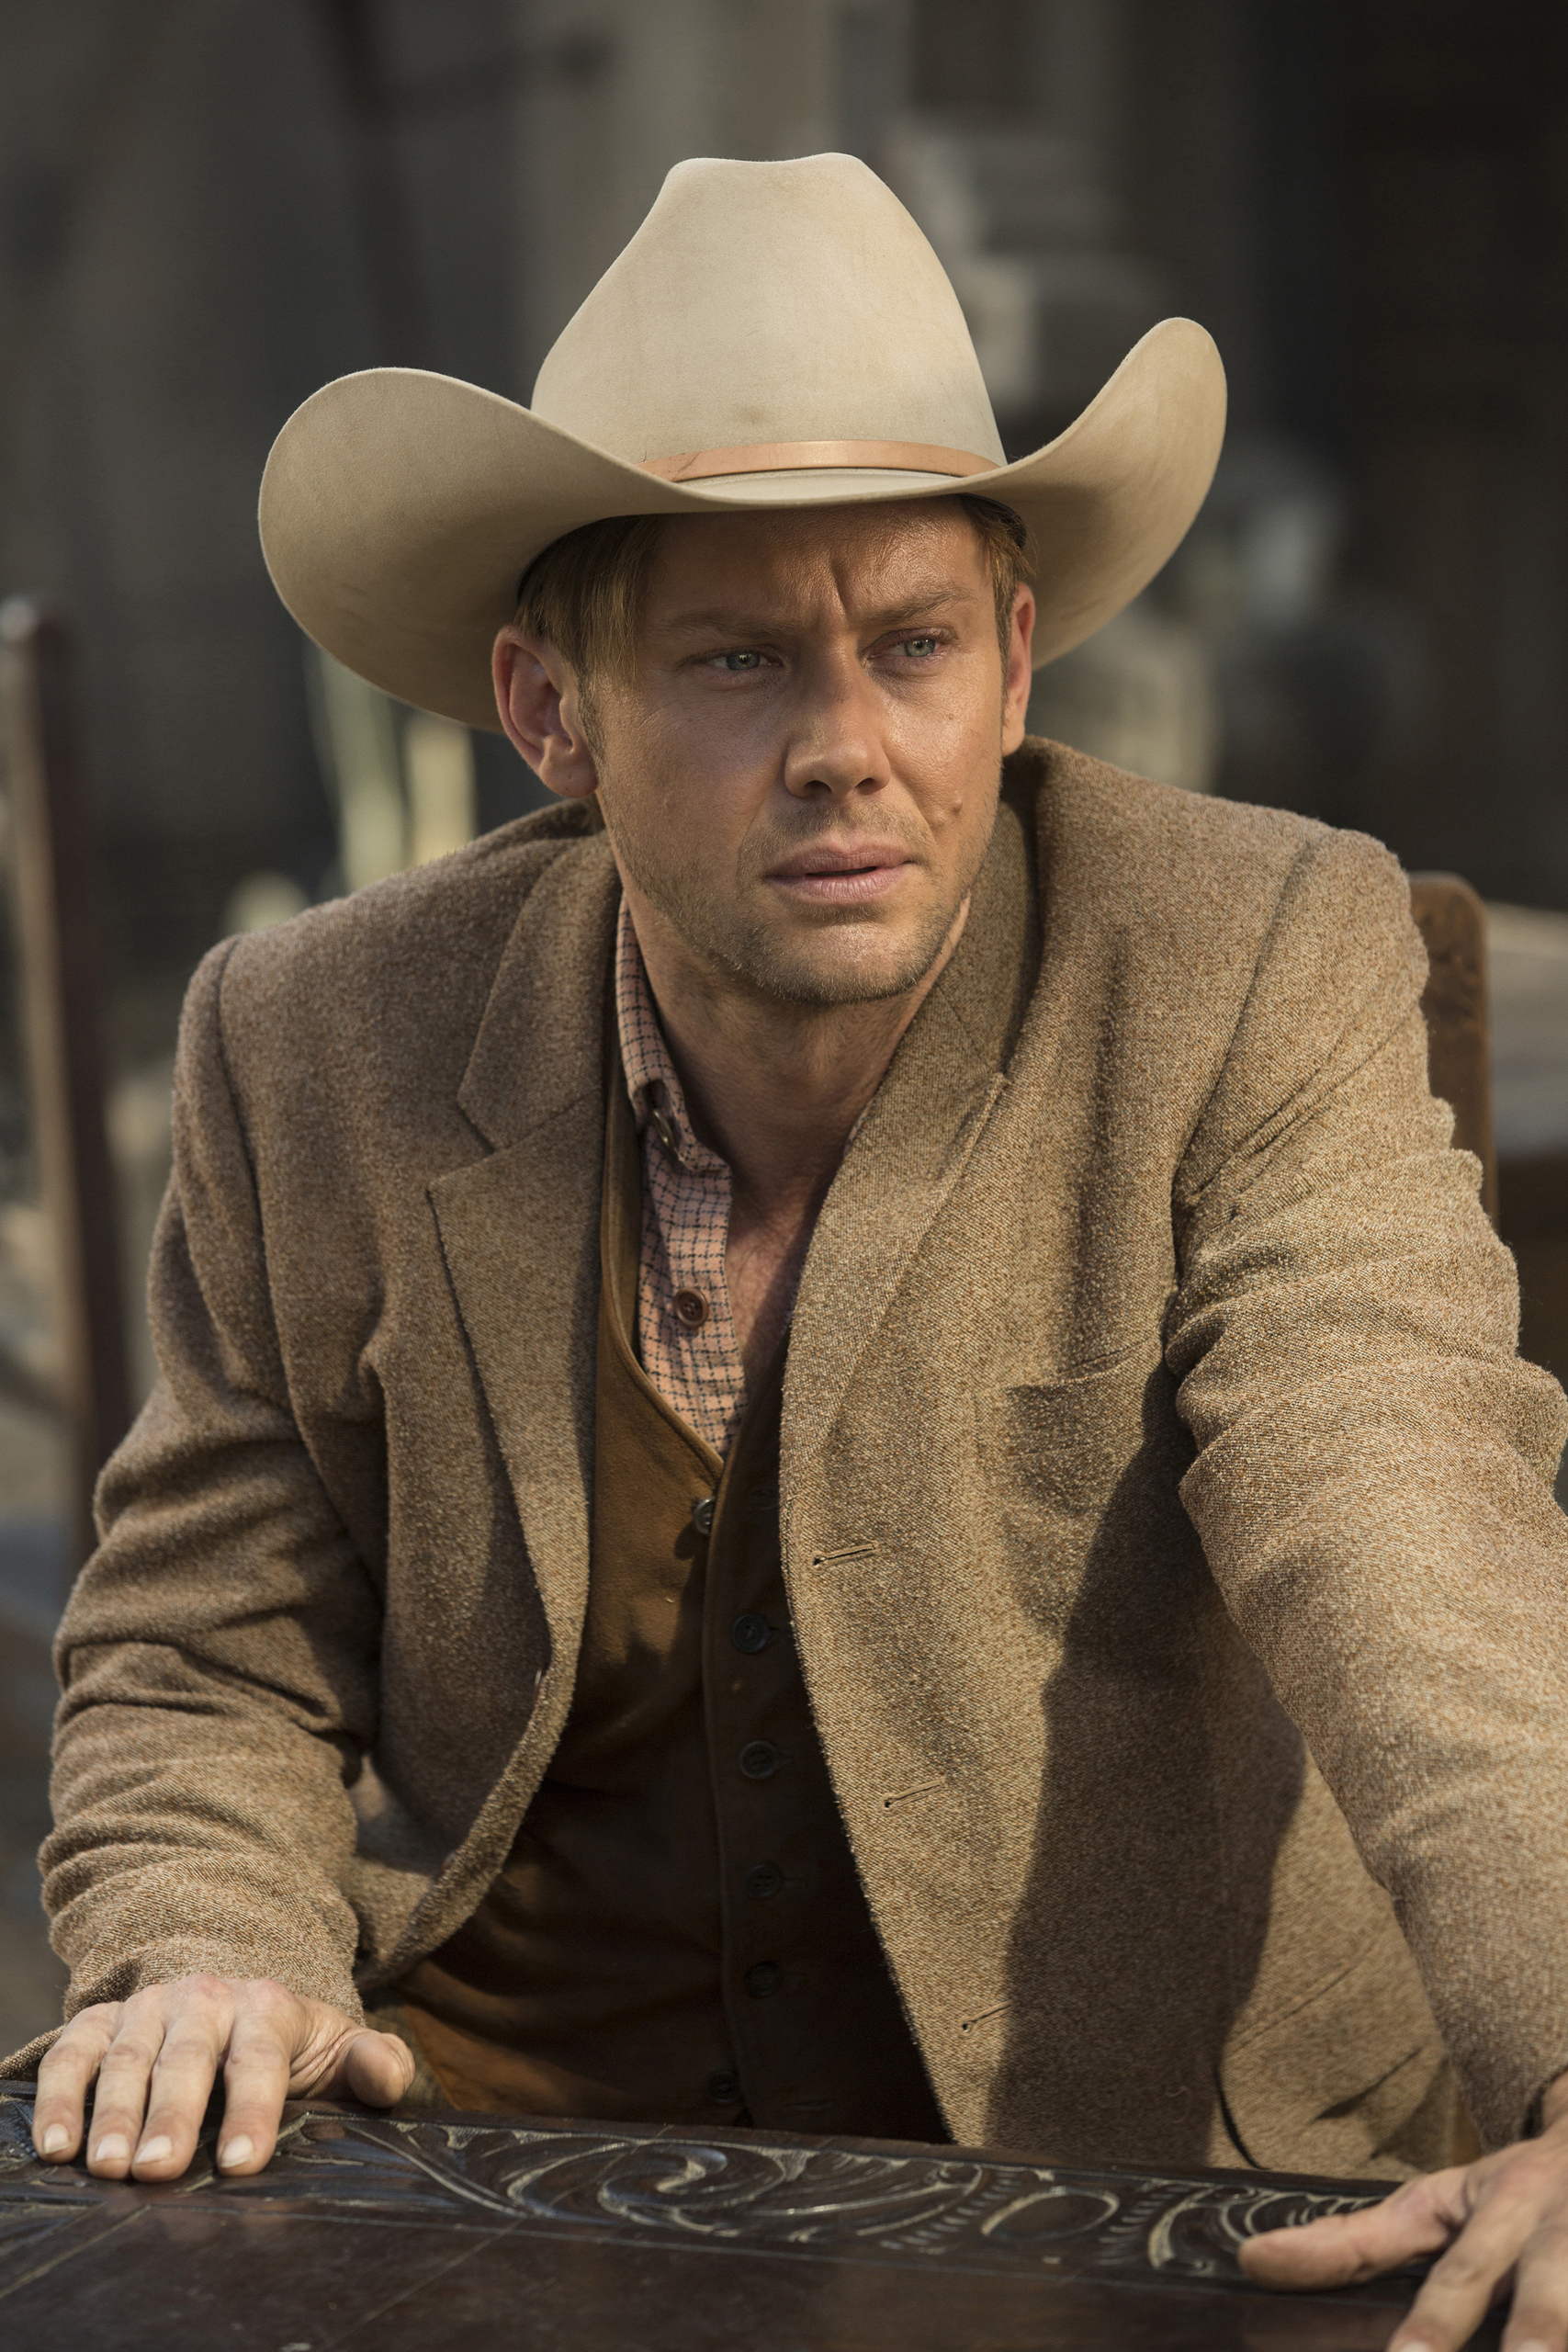
Gender: men